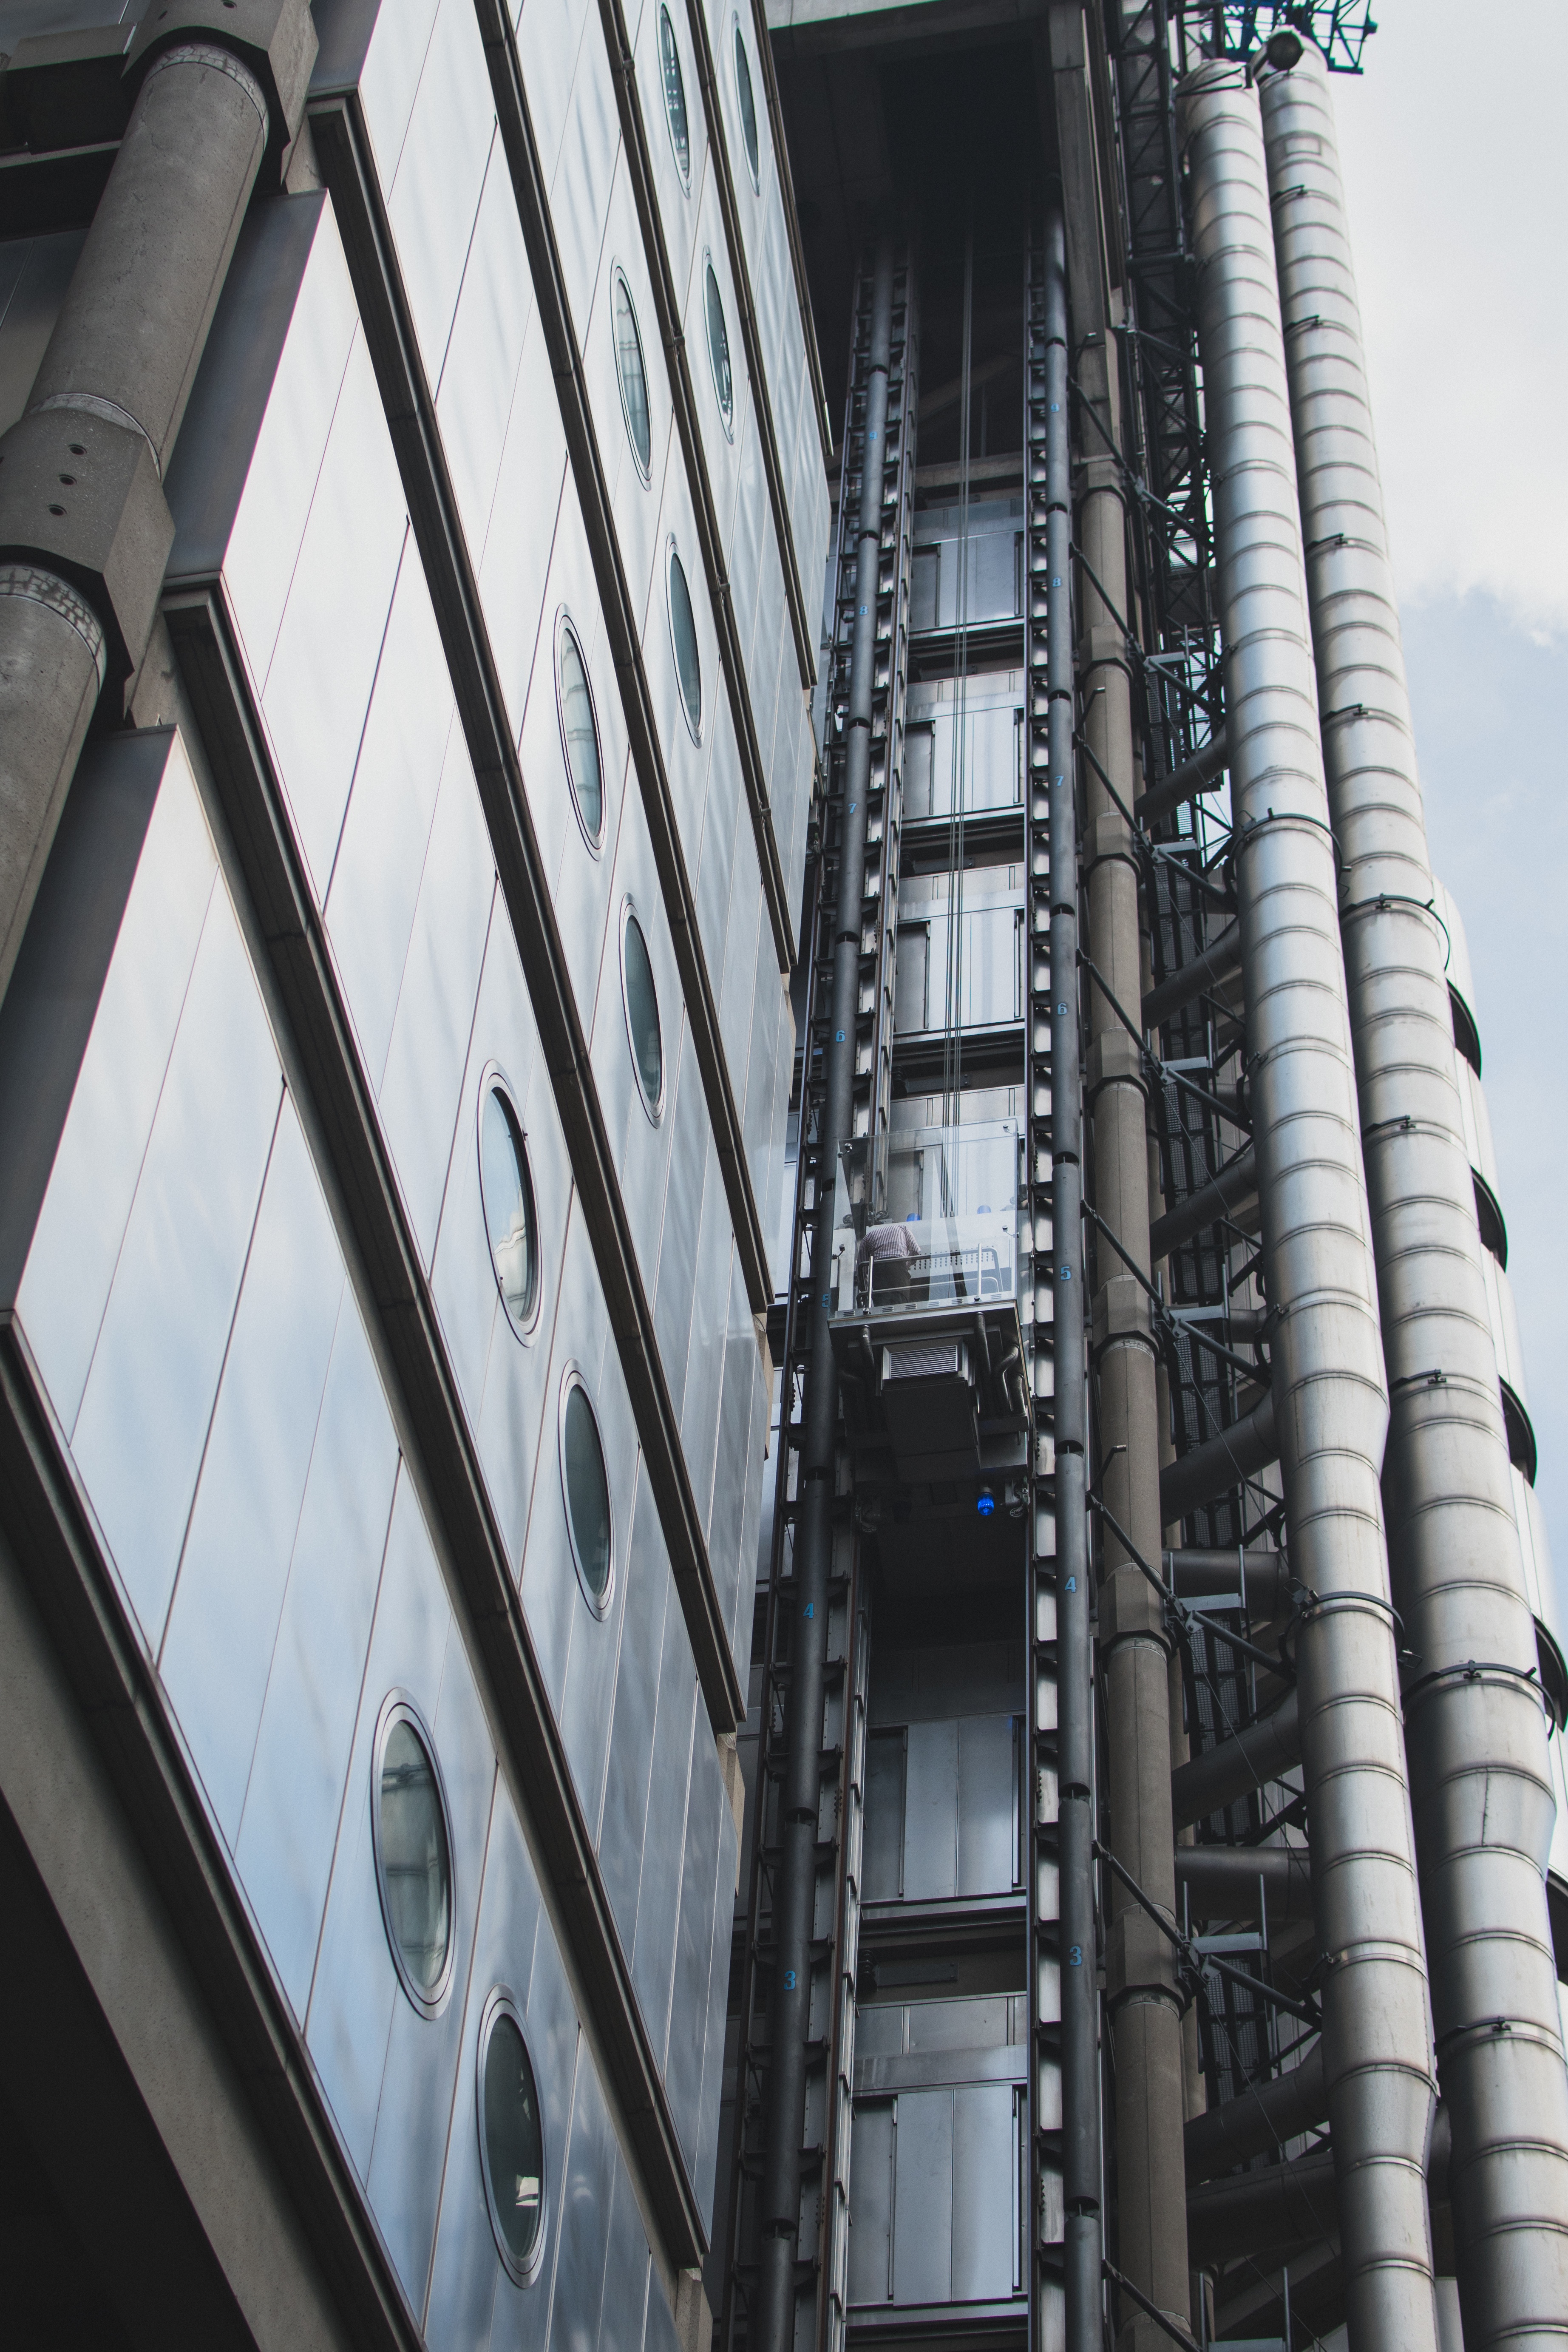
architecture, structure, skyscraper, transport, mast, facade